Sleeping Bear Dunes National Lakeshore

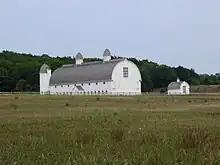
Historic D.H. Day Farm

Sleeping Bear Dunes National Lakeshore is one of Michigan's most popular destinations for camping vacations, possibly the most popular. This popularity may be due to its being named the "Most Beautiful Place in America" by "Good Morning America" in 2011. There are a few campgrounds in the national lakeshore and they are grouped into D.H. Day Campground, Platte River Campground, a few camping areas on the Manitou Islands within, and some other sites for backcountry or group camping. These include: